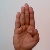
The image shows a hand gesture representing the letter 'B' in Indian Sign Language.